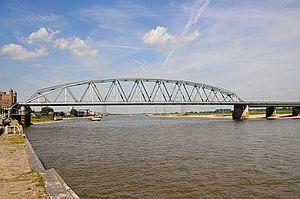
Cet article dresse une liste de ponts remarquables des Pays-Bas, tant par leurs caractéristiques dimensionnelles, que par leur intérêt architectural ou historique. La catégorie lien donne la classification de l'ouvrage parmi ceux présentés et propose un lien vers la fiche technique du pont sur le site Structurae, base de données et galerie internationale d'ouvrages d'art. La liste peut être triée selon les différentes entrées du tableau pour voir ainsi les ponts en arc ou les ouvrages les plus récents par exemple. Les colonnes donnant la portée et la longueur, exprimées en mètres, indiquent respectivement la distance entre les pylônes de la travée principale et la longueur totale de l'ouvrage, viaducs d'accès compris.